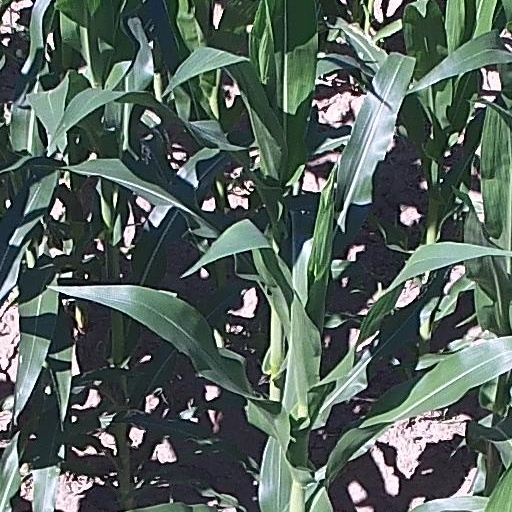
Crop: maize; corn